Carl Aage Hilbert

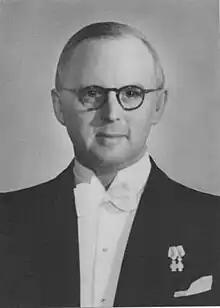
Carl Aage Hilbert

Carl Aage Hilbert (27 March 1899 – 17 October 1953), born in Copenhagen to Doretha Marie (née Barnucka) and Emil Christopher Hilbert, was the Danish Prefect of the Faroe Islands from 1936 until 1945. During this period, the Faroe Islands had the status of an amt (county) of Denmark.